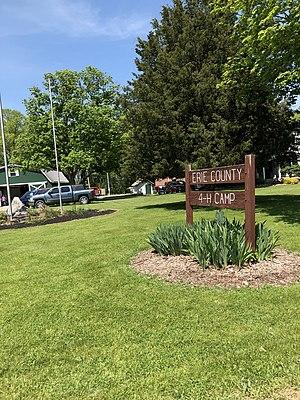
L'île Kelleys est une île de la moitié ouest du lac Erié, dans le comté d'Erie. C'est l'une des plus grandes îles de l'archipel des îles Bass et c'est aussi un village qui occupe toute l'île.